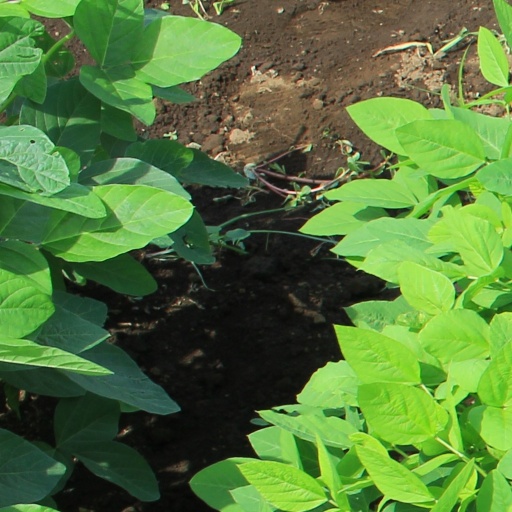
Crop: soybean